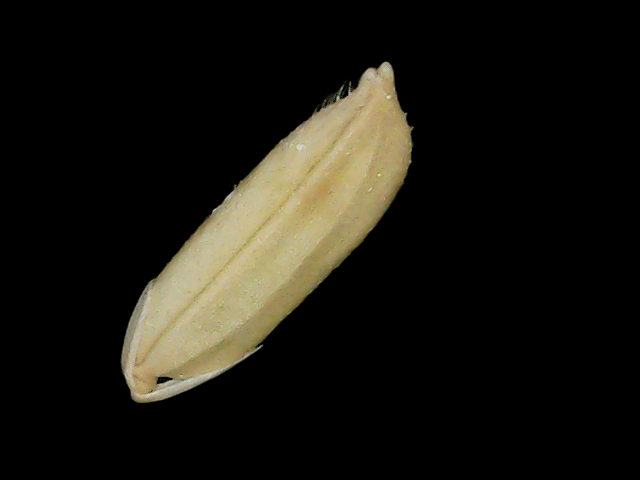
Rice variety: Br23